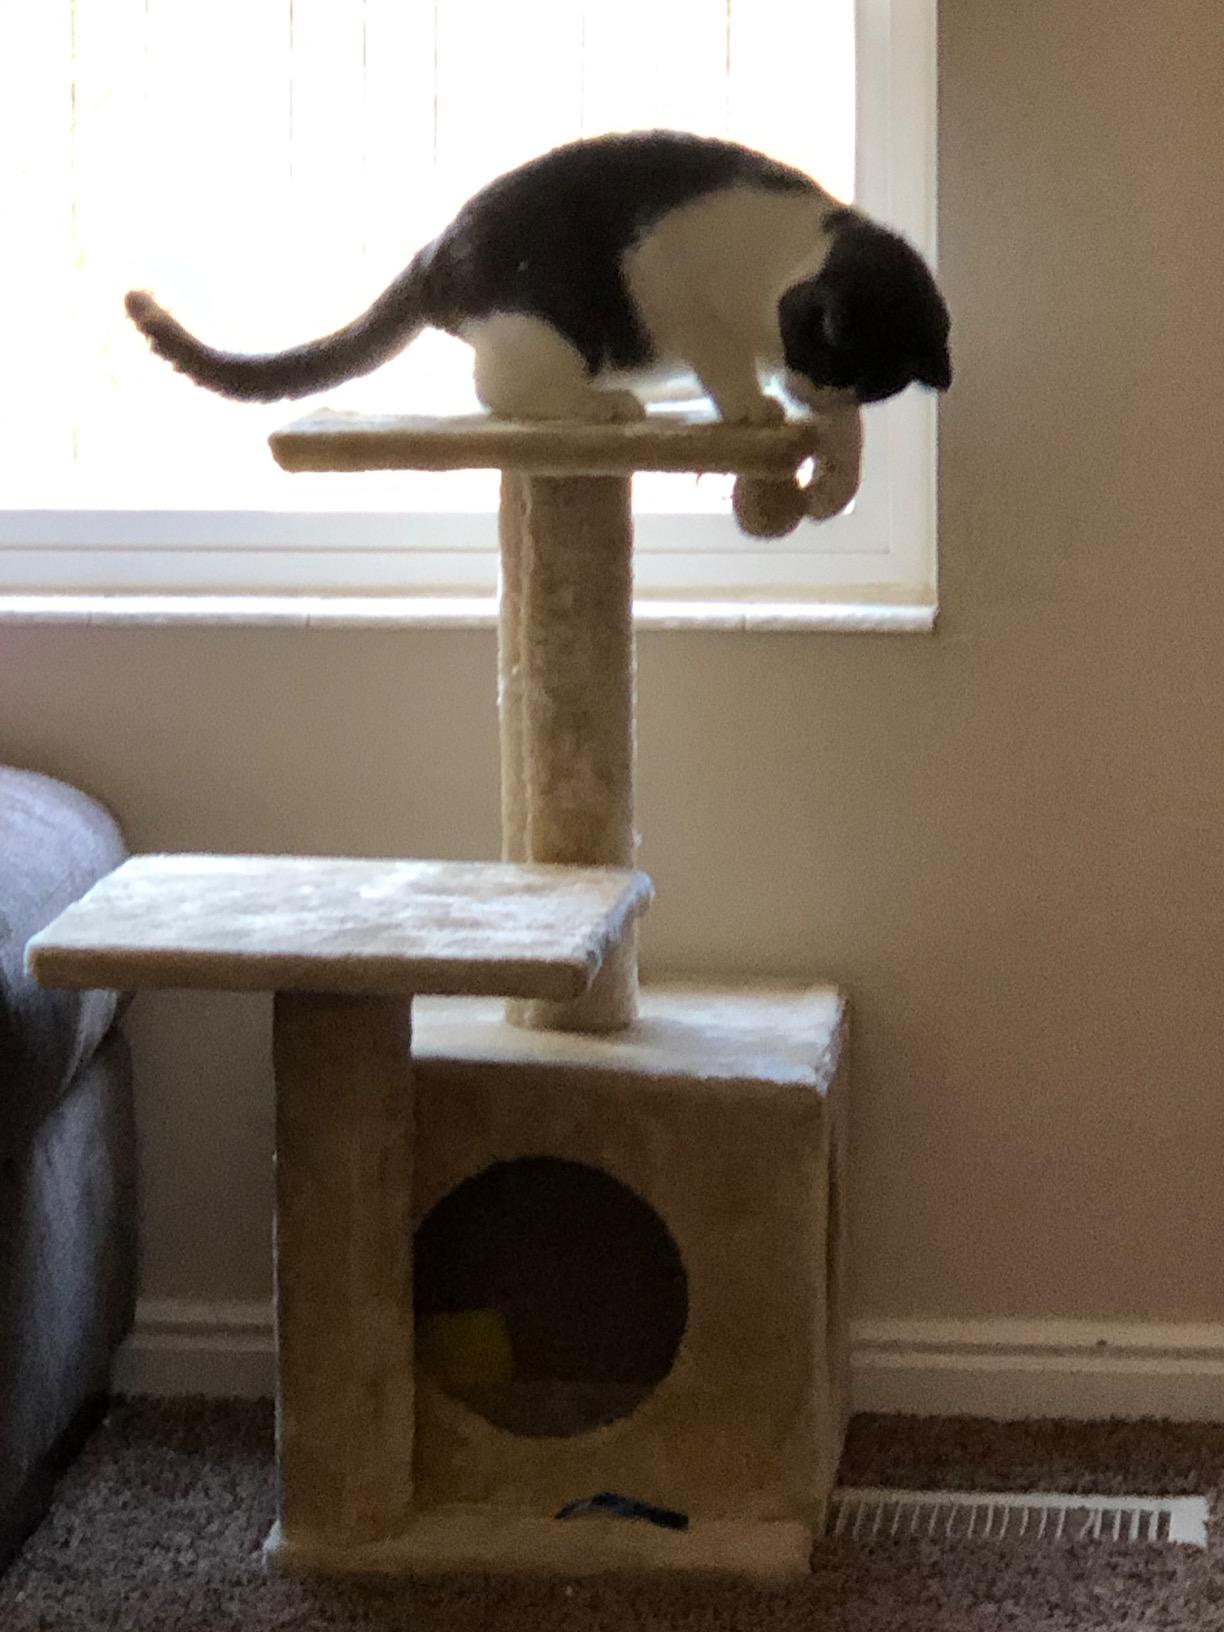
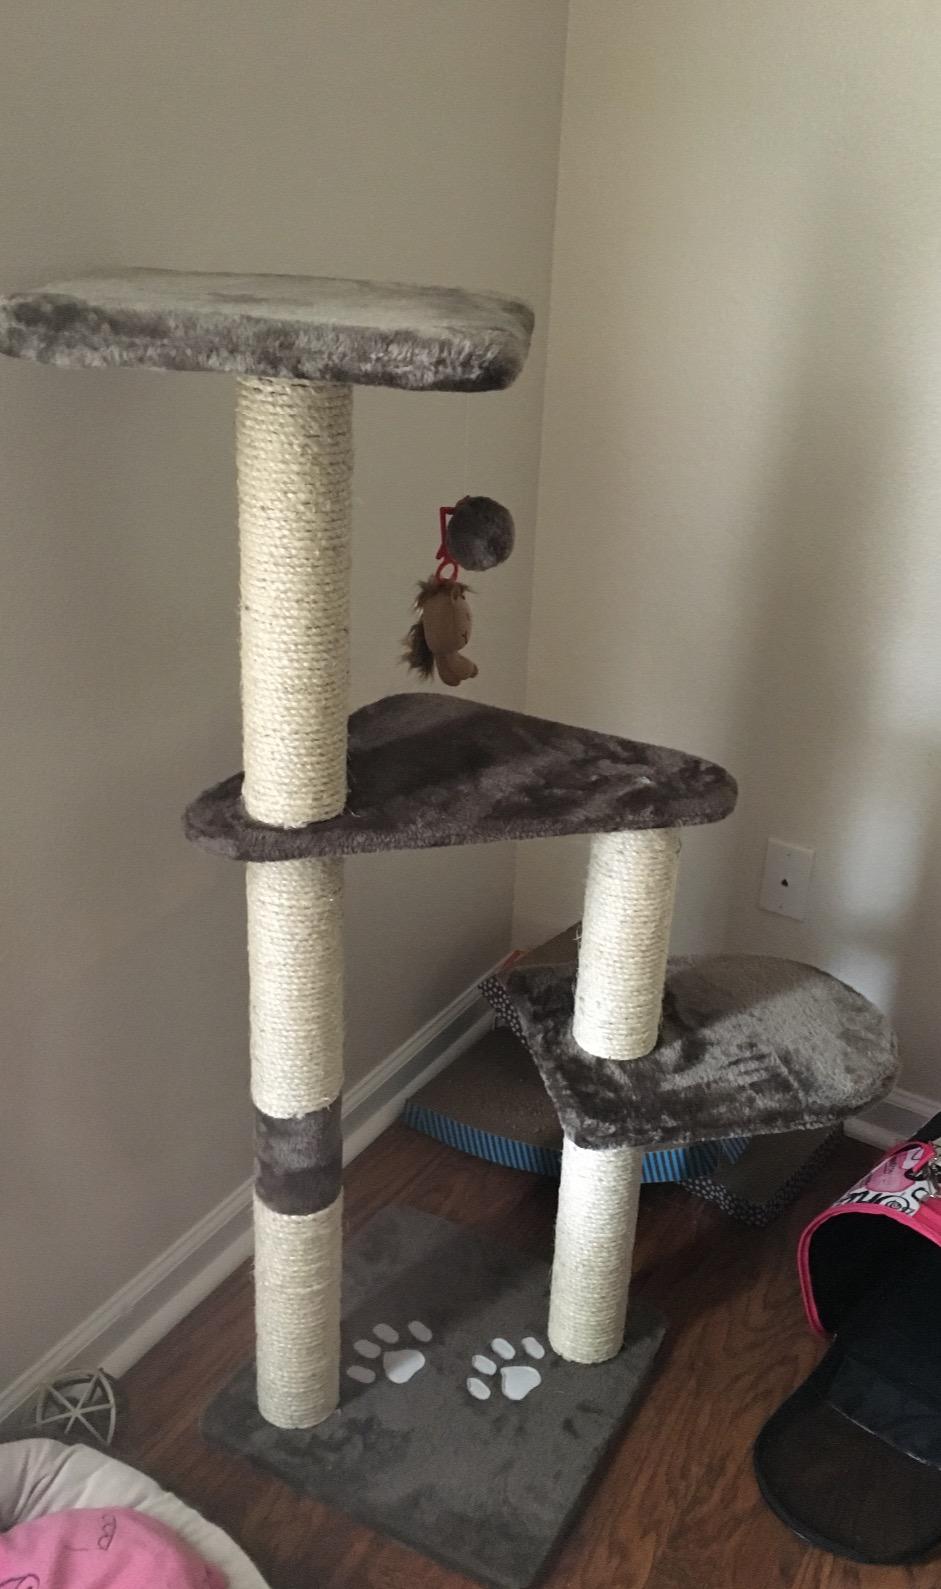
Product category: items_cat tree
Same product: no